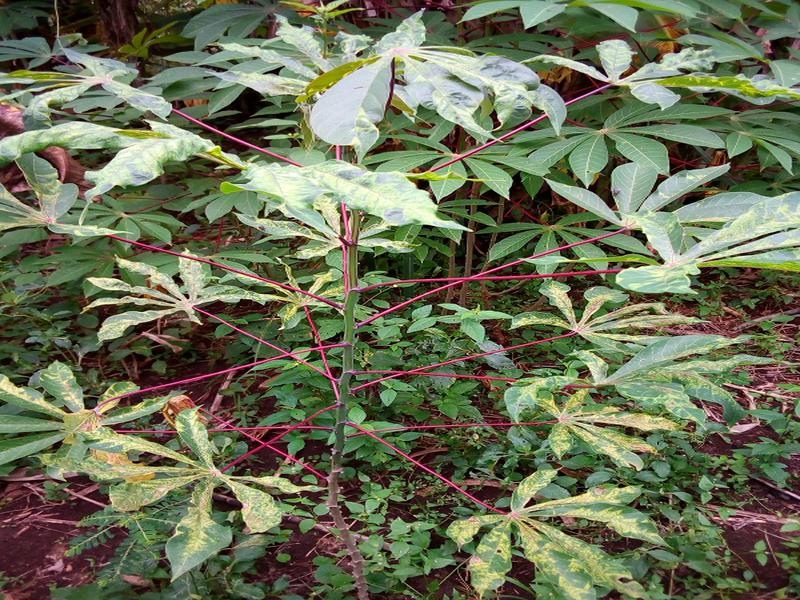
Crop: cassava
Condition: mosaic_disease